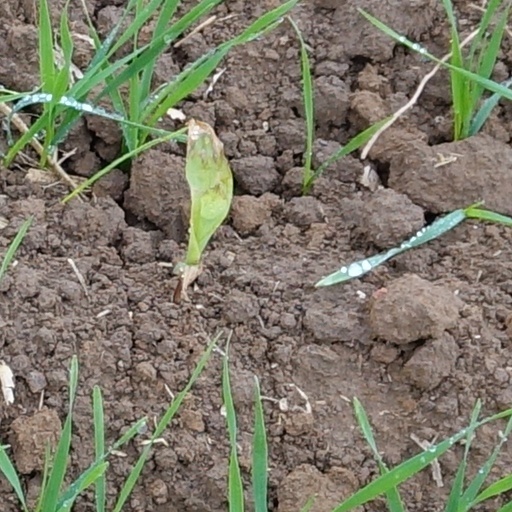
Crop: wheat